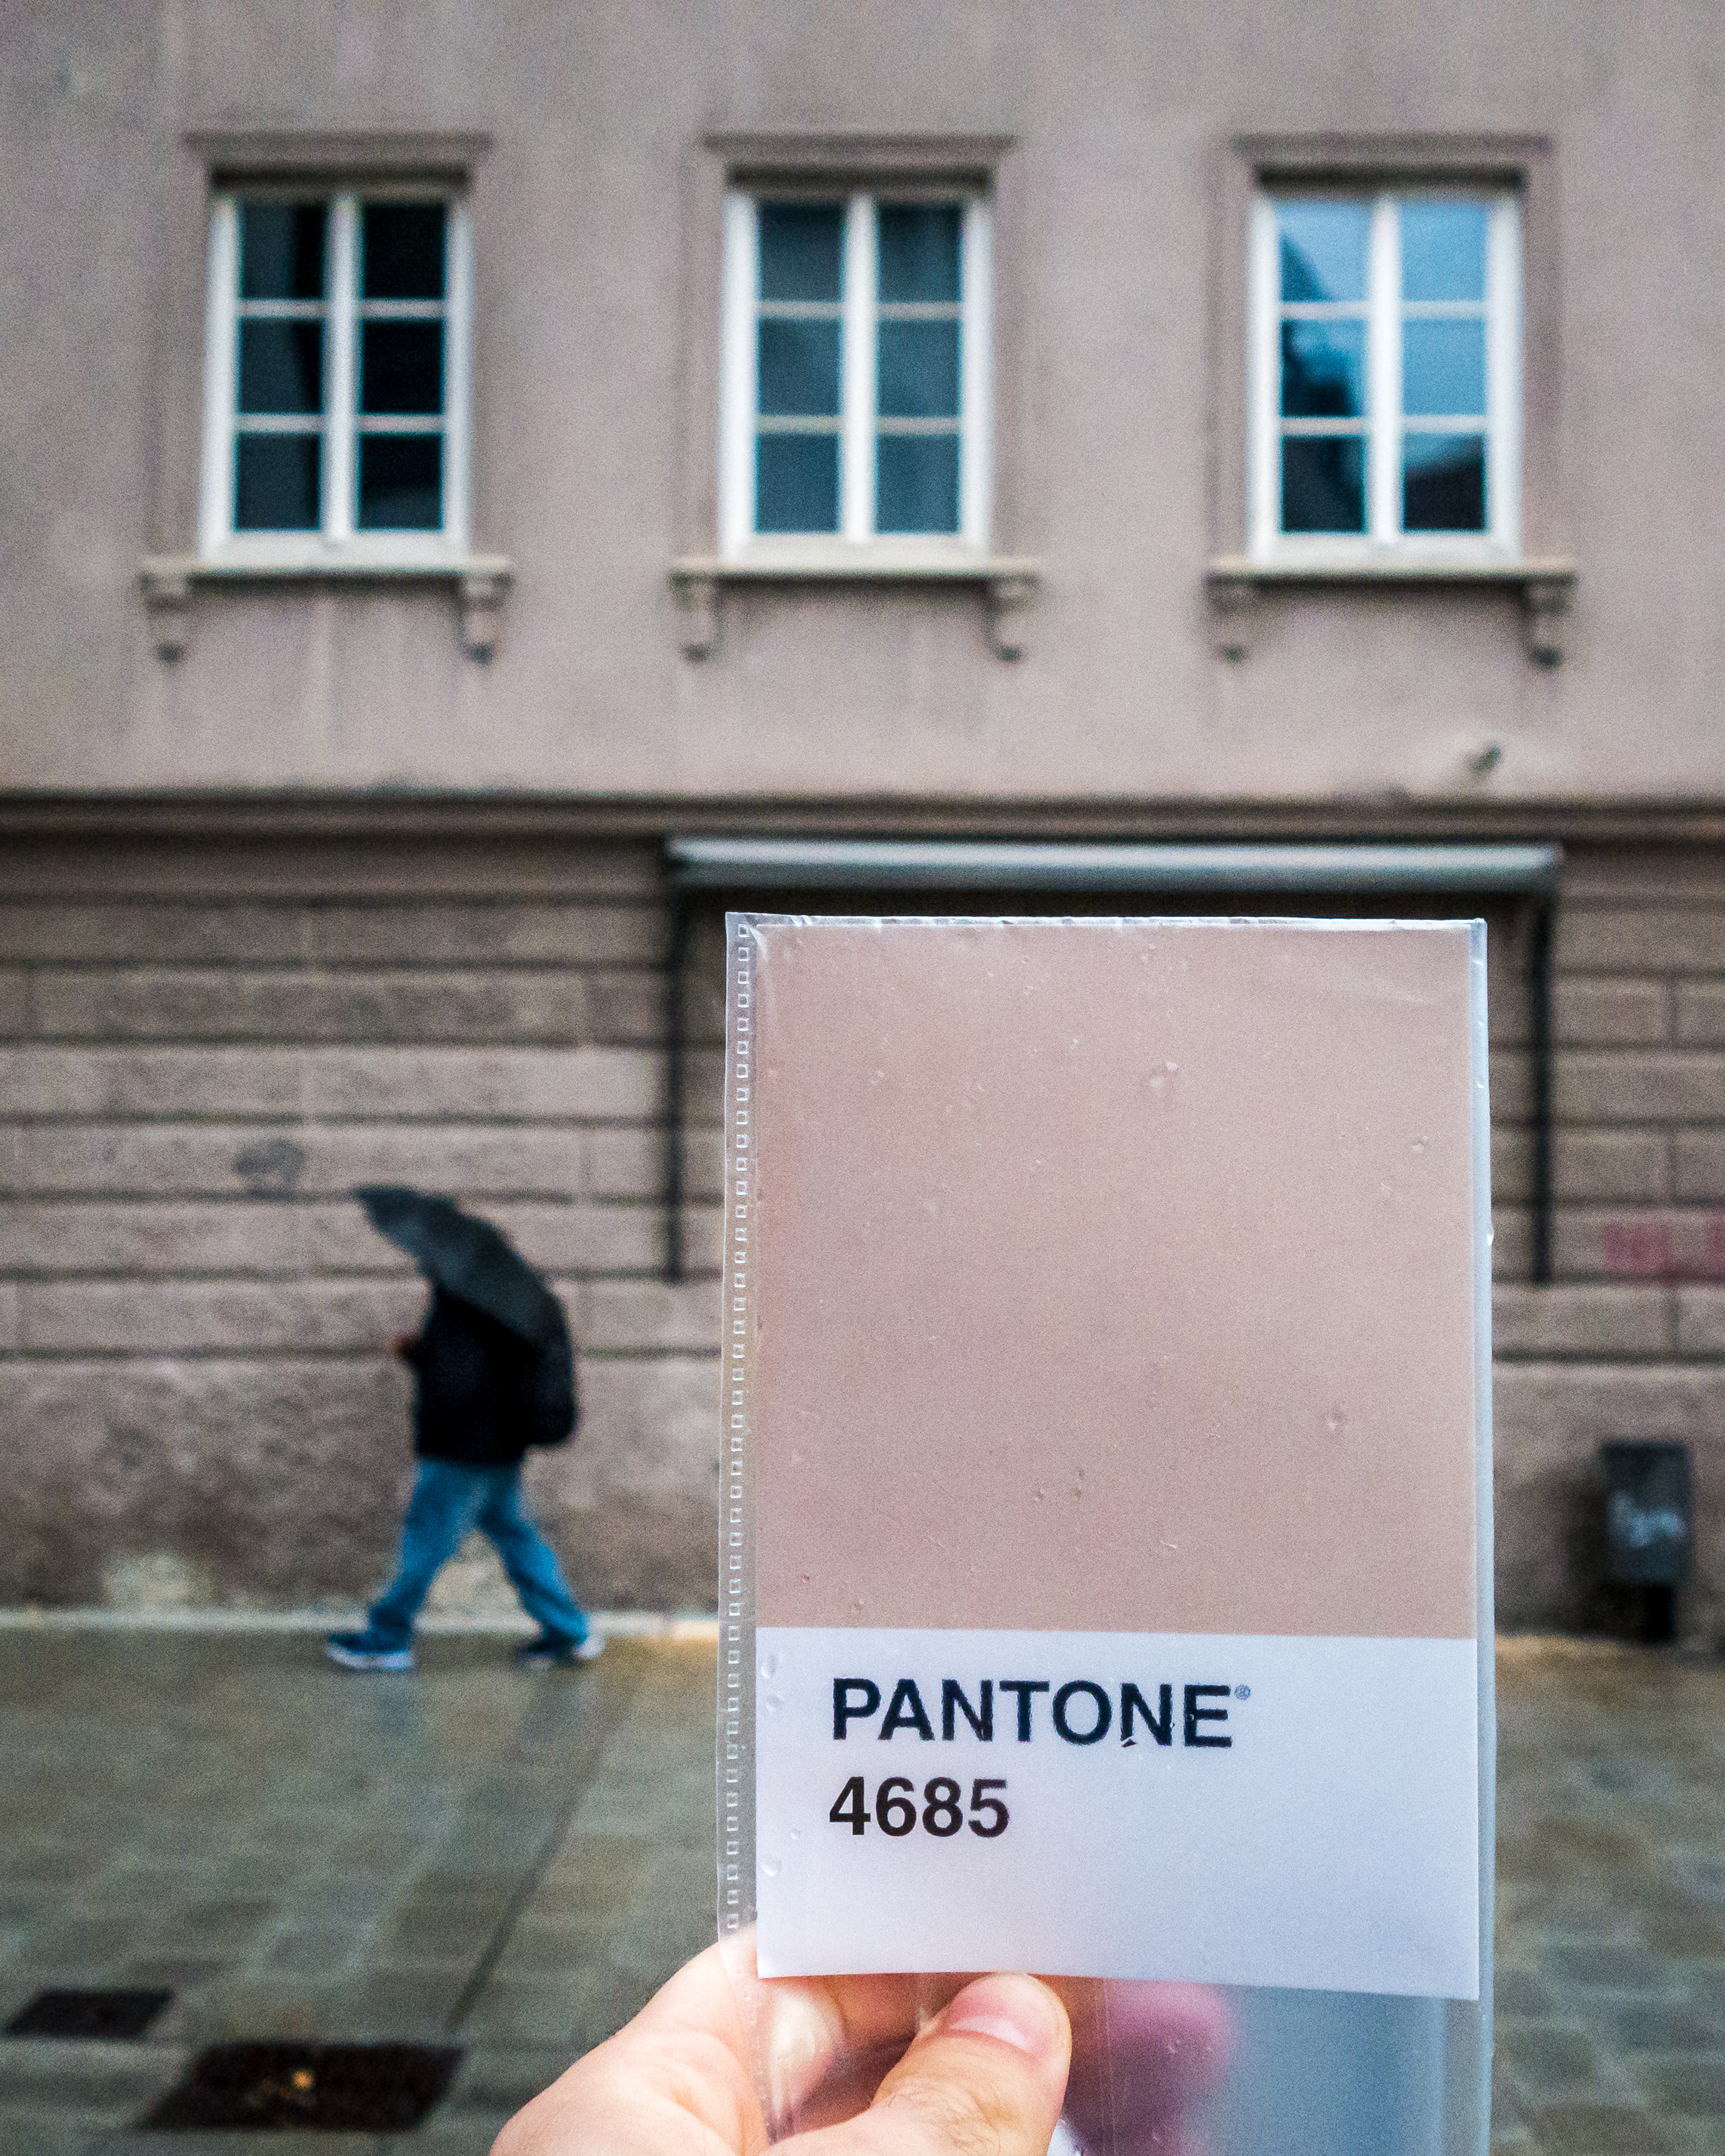
window, color